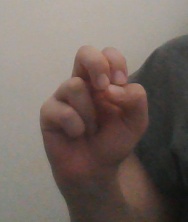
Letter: gaaf